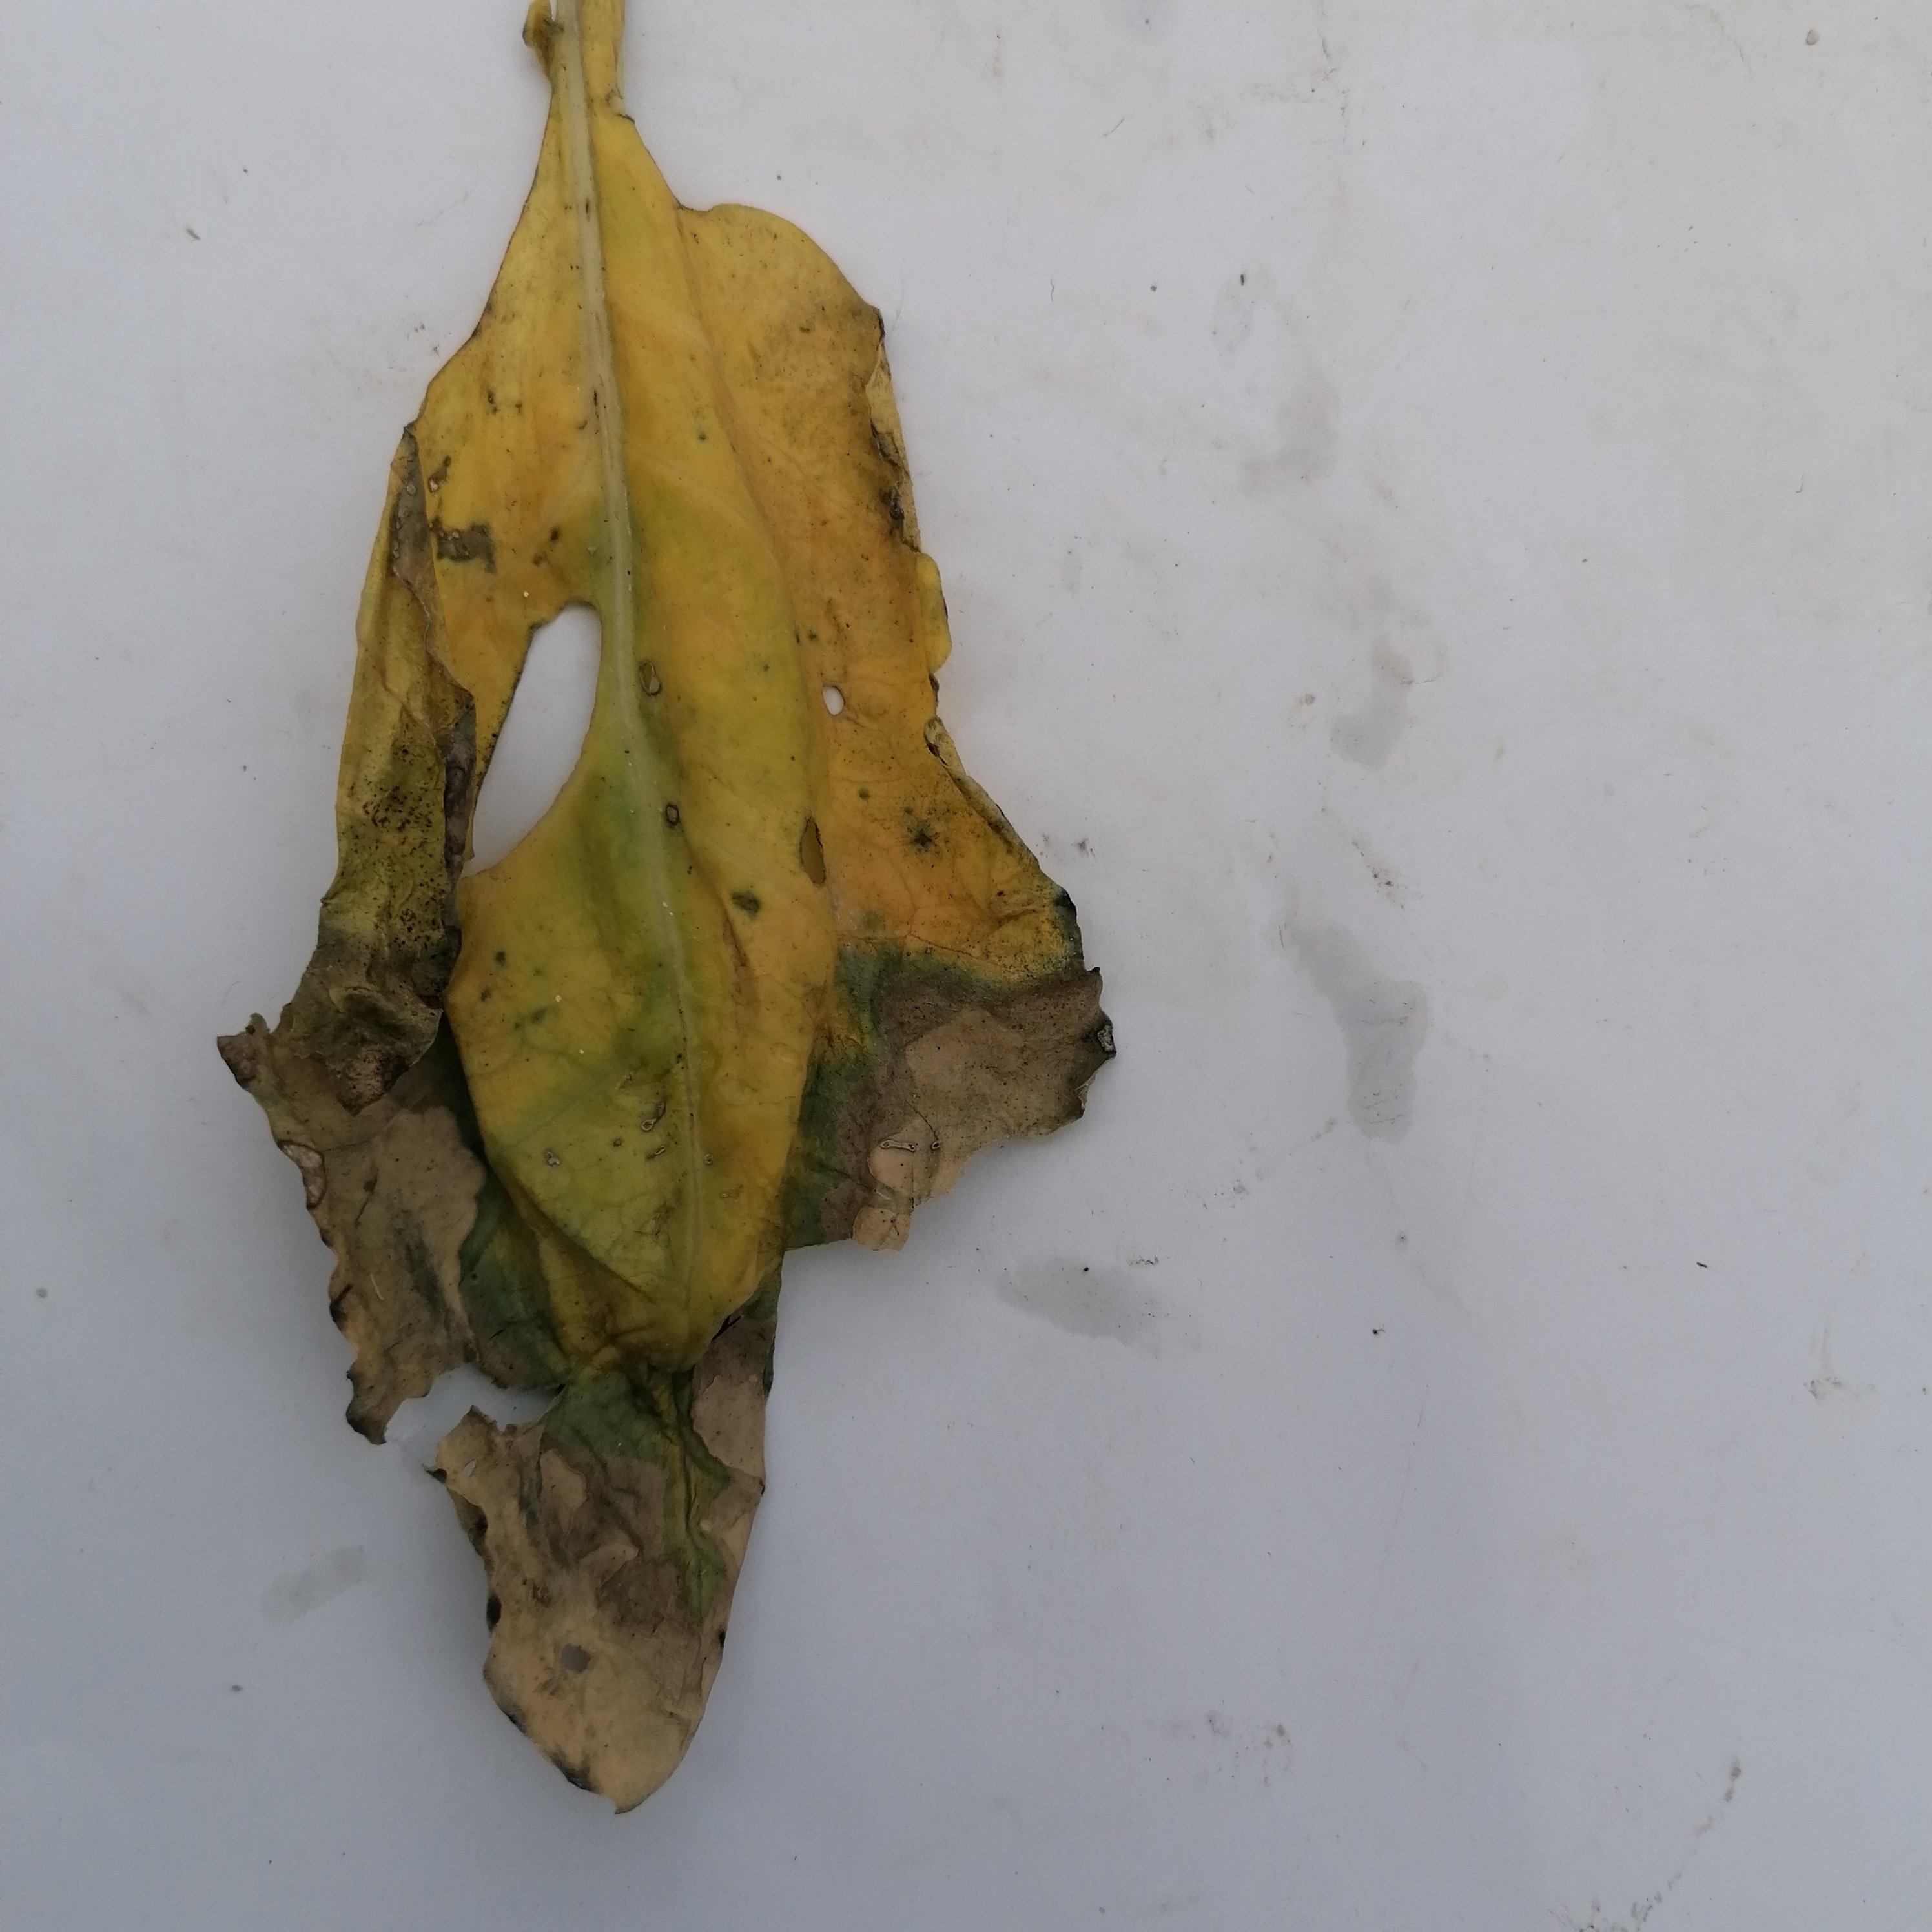
Label: Black Rot